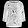
Label: Shirt